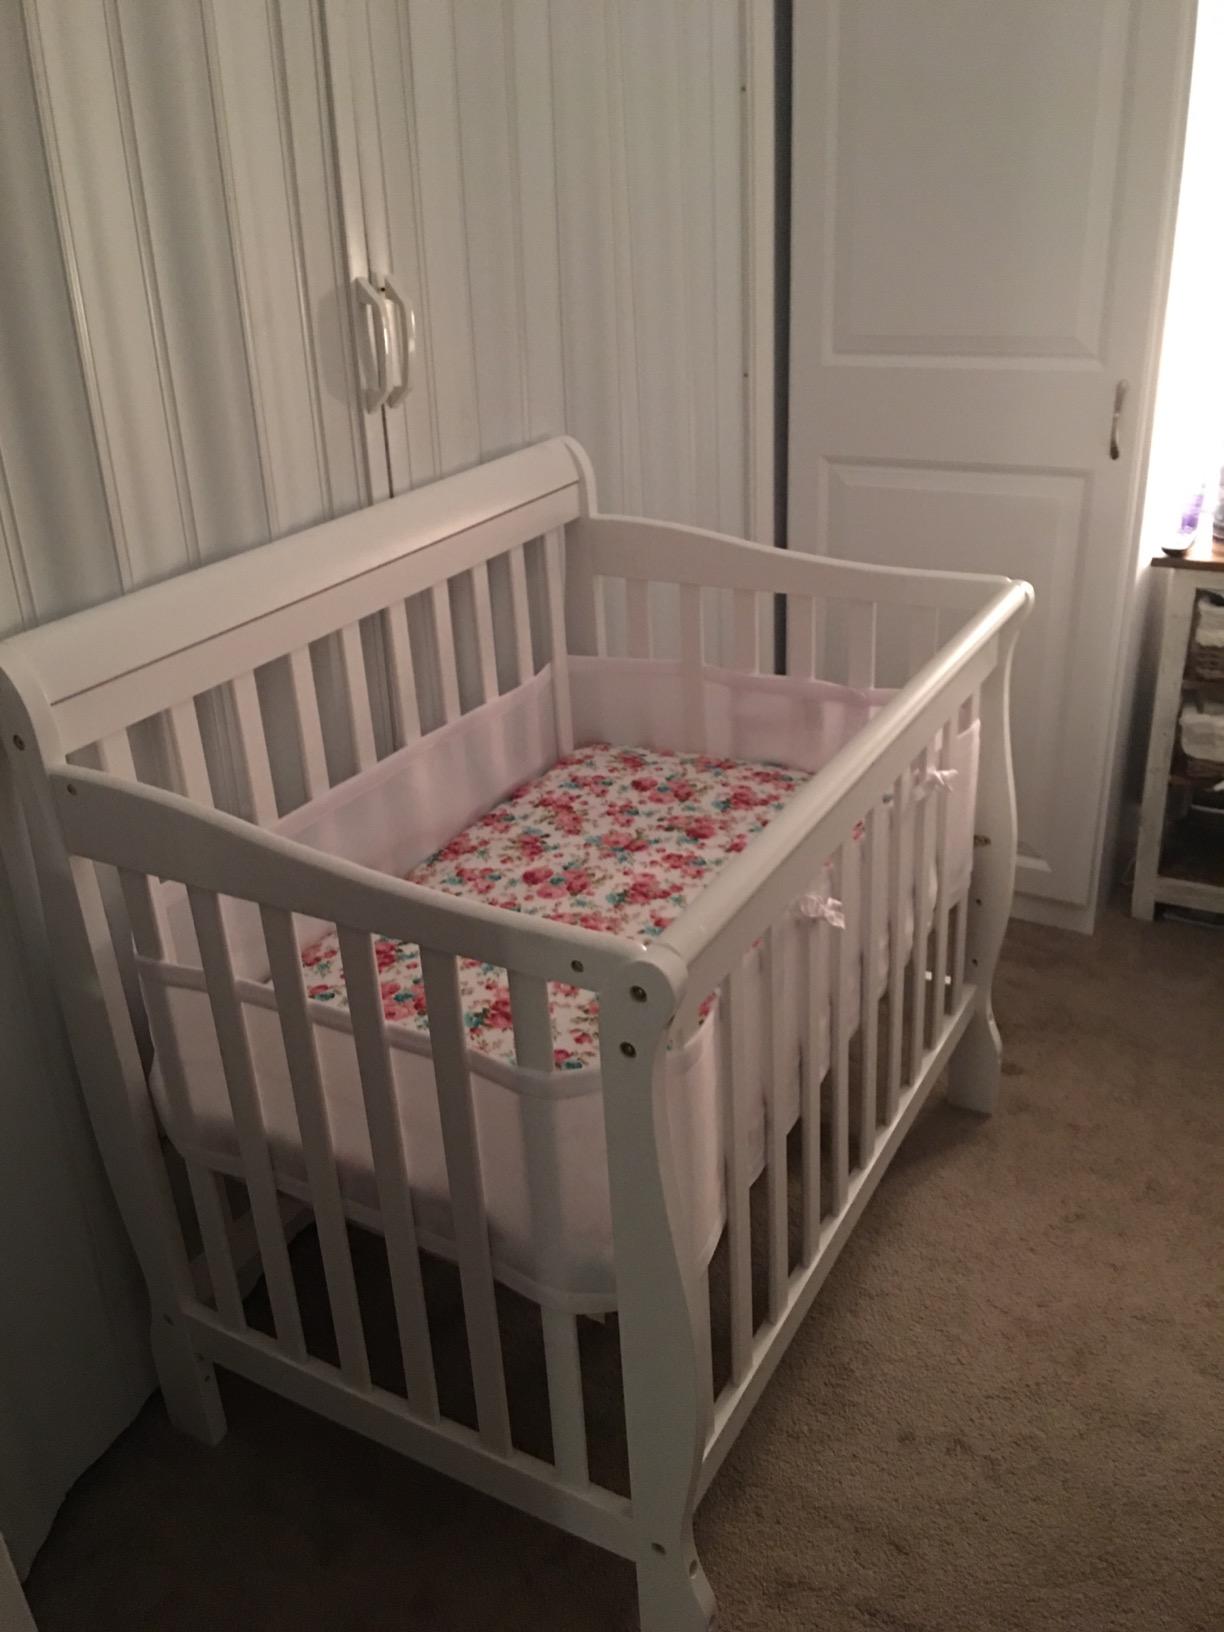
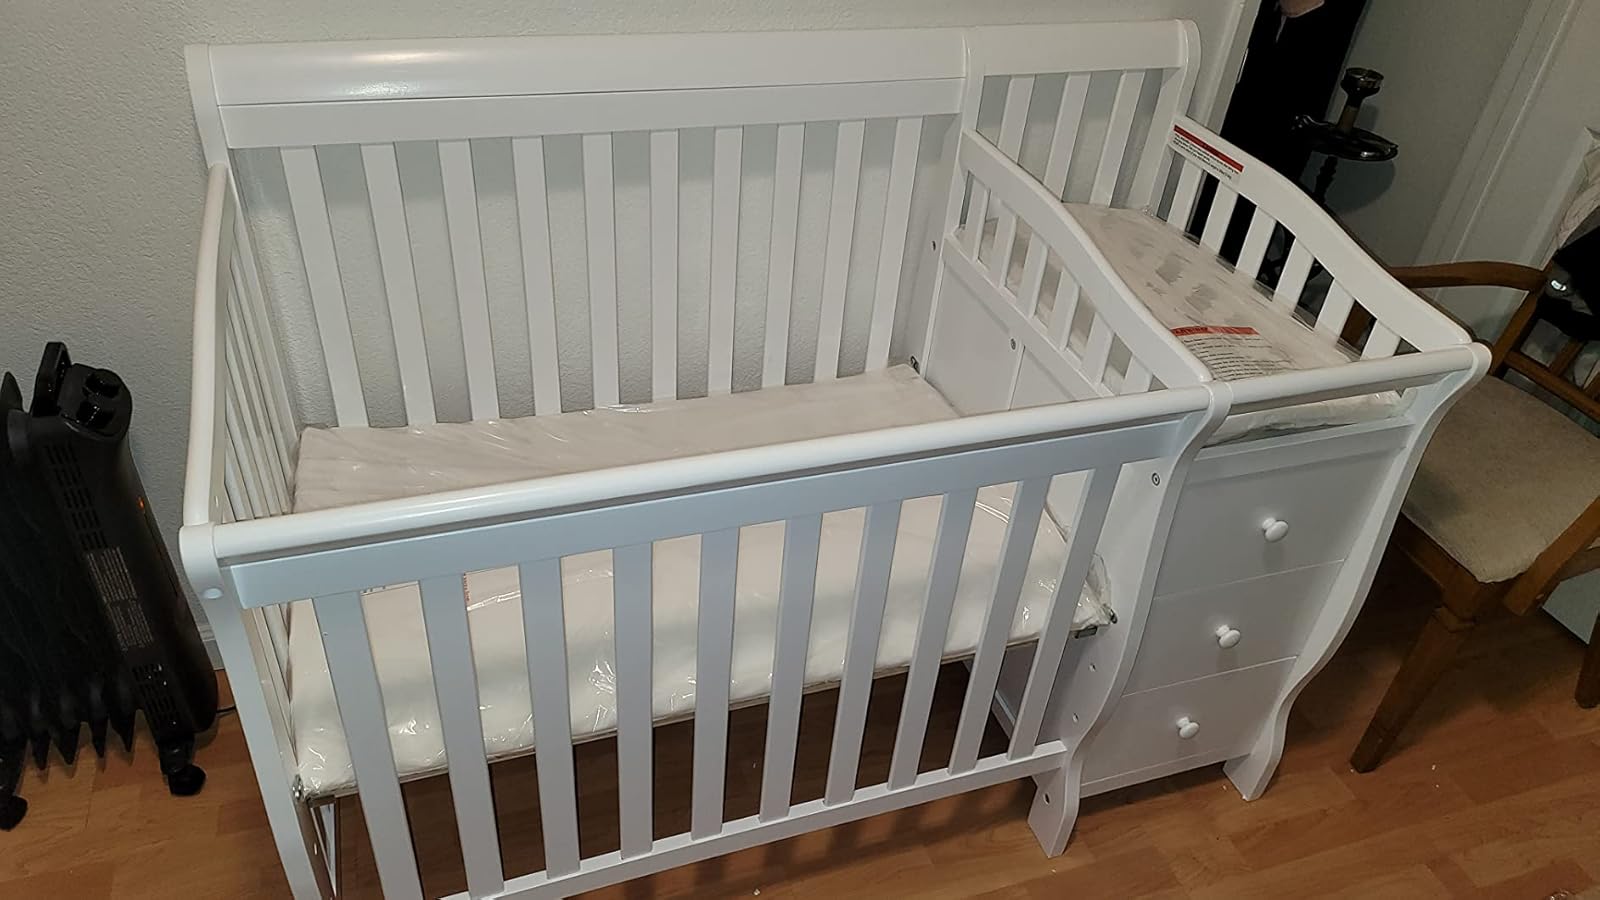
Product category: products_crib
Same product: no